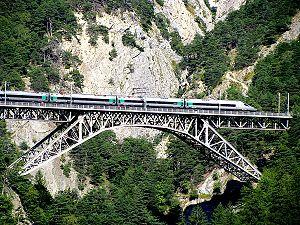
La Suisse, en forme longue la Confédération suisse est un pays d'Europe centrale et, selon certaines définitions, de l'Ouest, formé de 26 cantons, avec Berne pour capitale de facto, parfois appelée « ville fédérale ». La Suisse est bordée par l'Allemagne au nord, l'Autriche et le Liechtenstein à l'est-nord-est, l'Italie au sud et au sud-est et la France à l'ouest. C'est un pays sans côte océanique, mais qui dispose d'un accès direct à la mer par le Rhin. La superficie de la Suisse est de 41 285 km². Elle est géographiquement divisée entre les Alpes, le plateau suisse et le Jura. Les Alpes occupent la majeure partie du territoire. La population de la Suisse dépasse les 8,5 millions d'habitants et elle se concentre principalement sur le plateau, là où se trouvent les plus grandes villes. Parmi elles, Zurich, Genève et Bâle sont les agglomérations les plus importantes du pays en termes économiques et de population, et des villes mondiales où se trouvent le siège d'organisations internationales et des aéroports de dimension internationale.
Cette liste de ponts de Suisse a pour vocation de présenter une liste de ponts remarquables de Suisse, tant par leurs caractéristiques dimensionnelles, que par leur intérêt architectural ou historique.